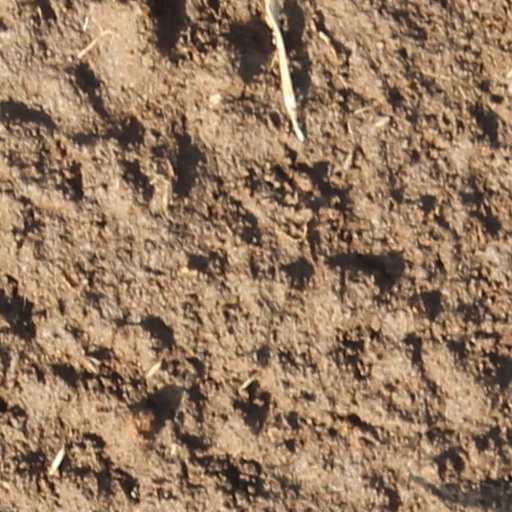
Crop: wheat